World War Z

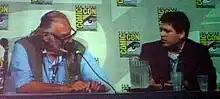
Max Brooks (right) with George A. Romero at the 2007 San Diego Comic-Con

Brooks discussed the cultural influences on the novel. He claimed inspiration from ""The Good War": An Oral History of World War Two" (1984) by Studs Terkel, stating: "[Terkel's book is] an oral history of World War II. I read it when I was a teenager and it's sat with me ever since. When I sat down to write "World War Z: An Oral History of the Zombie War", I wanted it to be in the vein of an oral history." Brooks also cited renowned zombie film director George A. Romero as an influence and criticized the "Return of the Living Dead" films: "They cheapen zombies, make them silly and campy. They've done for the living dead what the old "Batman" TV show did for the Dark Knight." Brooks acknowledged making several references to popular culture in the novel, including one to the alien robot franchise "Transformers", but declined to identify the others so that readers could discover them independently.